Elise Siegel

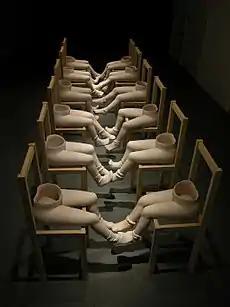
Elise Siegel, Twenty-four Feet, twelve slightly smaller than adult-size figures, ceramic, aqua resin, fabric, wooden stands, overall dimensions variable, 2004, Garth Clark Project Space, Long Island City, NY.

Three subsequent installations employed children’s bodies divided into upper and lower halves, which "Sculpture" critic Edward Rubin wrote, projected "a chillingly real psychic turbulence." In "Twenty-four Feet" (2004), Siegel placed two neat rows of girls—lower bodies only—seated on facing chairs without seat bottoms, exposing them from below. The lower torsos were open at the waist and hollow, intensifying a sense of vulnerability already created by the open seat bottoms. The figures were arranged so that their playfully rendered stockinged feet nearly touched; "Art in America"'s Nancy Princenthal wrote, "flexed and pointed, toes curled and spread, they communicate with uninhibited eloquence" an innocence so potent that it plunged viewers "into a total immersion in childhood."